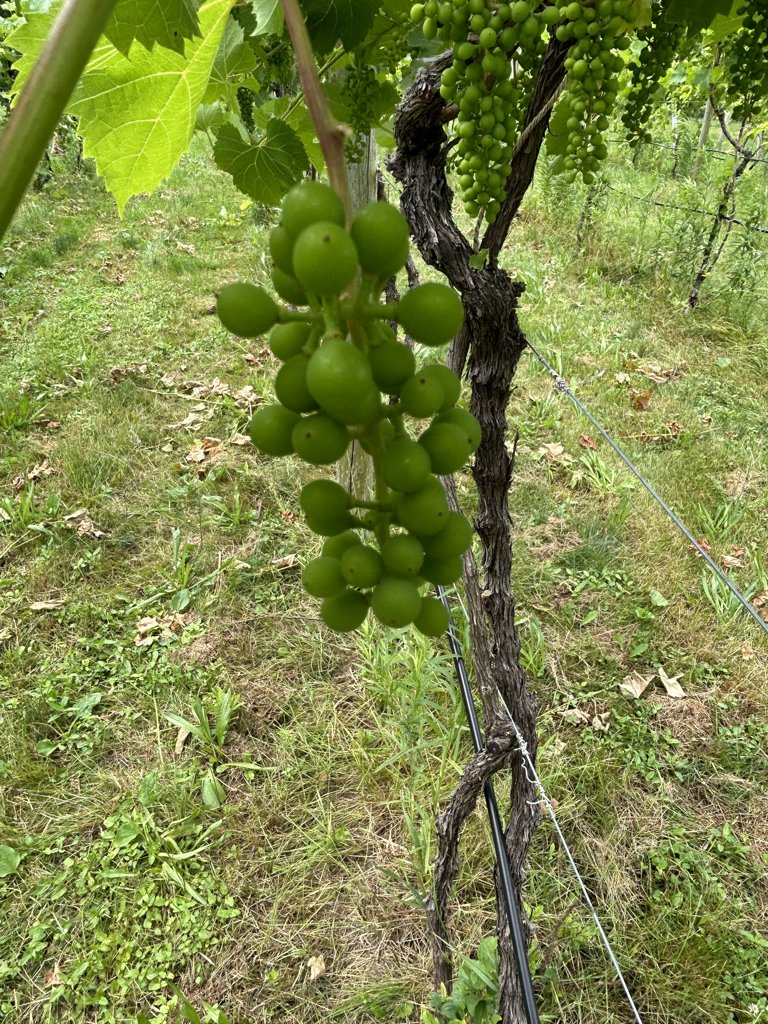
Berries visible: 312
Grape clusters: 8